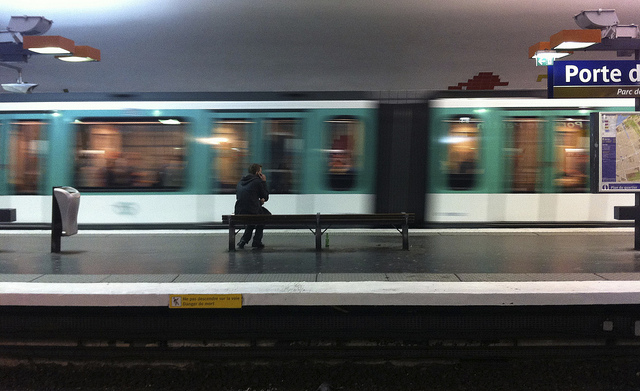
A person sitting on a bench as a train passes them by.

A man sitting on a bench with a train passing by him.

A person sits on a bench as a train passes by

A man sitting at a train station as a train goes by

A man sitting on a bench on a platform with a moving train.